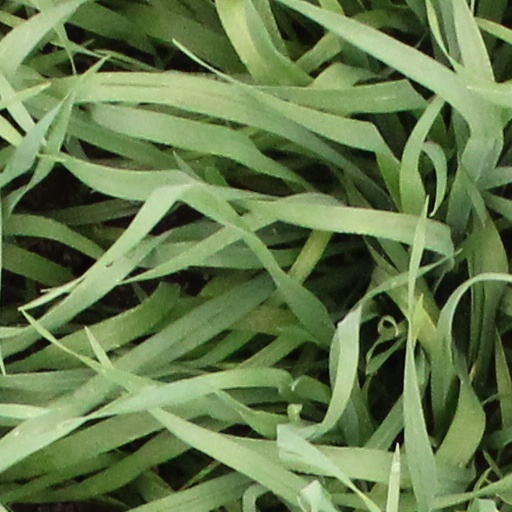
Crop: wheat